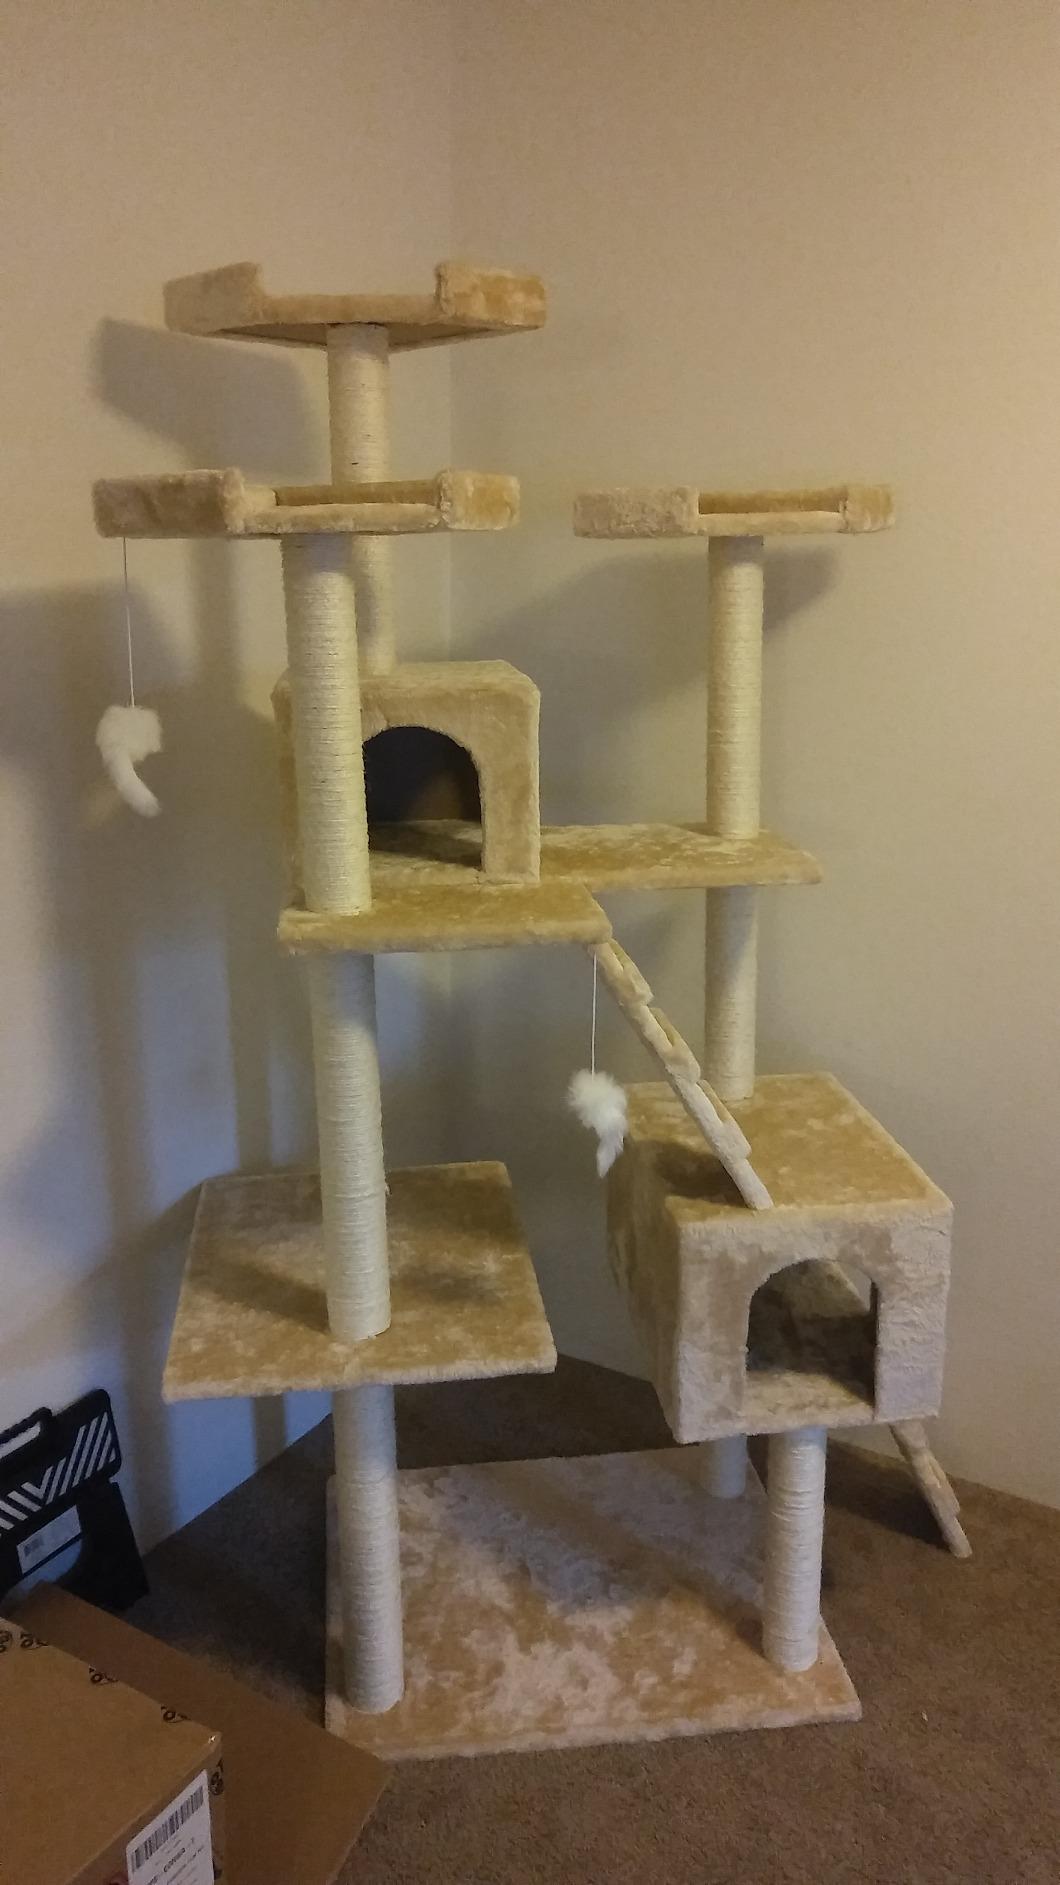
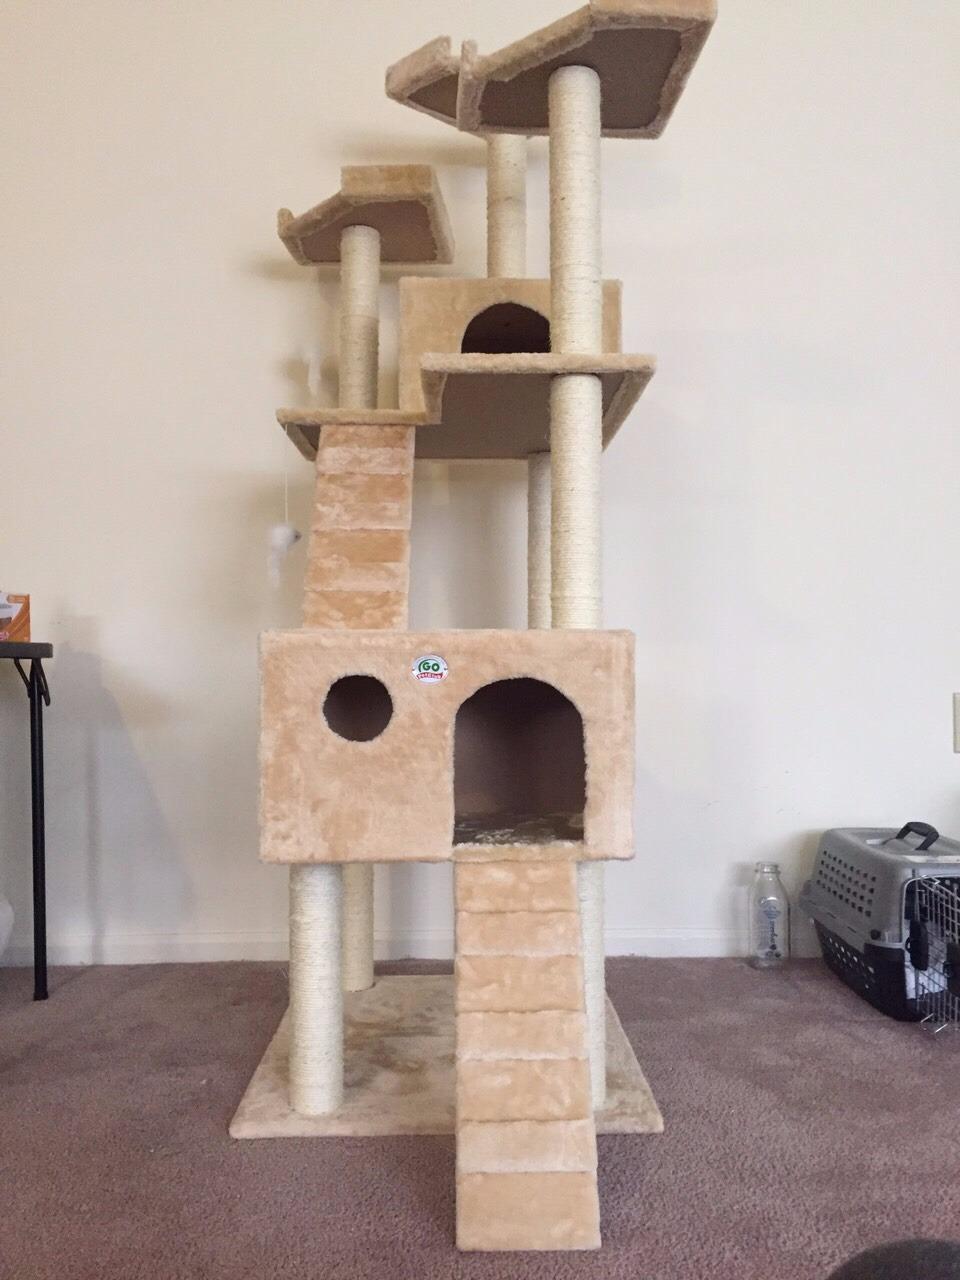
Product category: items_cat tree
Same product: yes